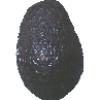
Label: Avocado ripe 1